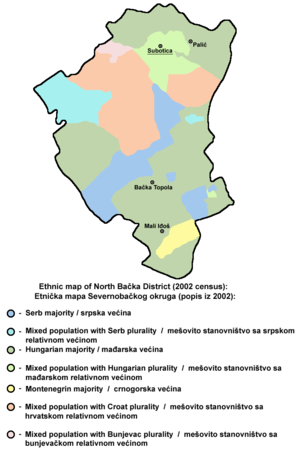
Le district de Bačka septentrionale est une subdivision administrative de la République de Serbie. Au recensement de 2011, il comptait 185 552 habitants. Le centre administratif du district de Bačka septentrionale est la ville de Subotica.